Christianity in Malaysia

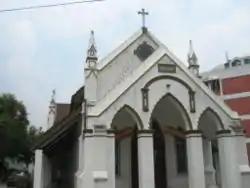
Evangelical Lutheran Zion Church in Brickfields, Kuala Lumpur, established in 1924.

World War II saw the removal of expatriate leadership and a path towards an indigenous church was more clearly set. The Malayan Christian Council (MCC), founded in 1948, coordinated mission groups during the Malayan Emergency. Chinese relocated into 'New Villages' were served by missionaries, sometimes ex-China, who worked alongside local Christians in social and medical work. However, after independence in 1957, many churches were overdependent on expatriates. In the 1970s churches developed structures independent of Singapore as well as of overseas support. Recent growth in independent churches is another sign of a desire to establish a Malaysian Christian identity.